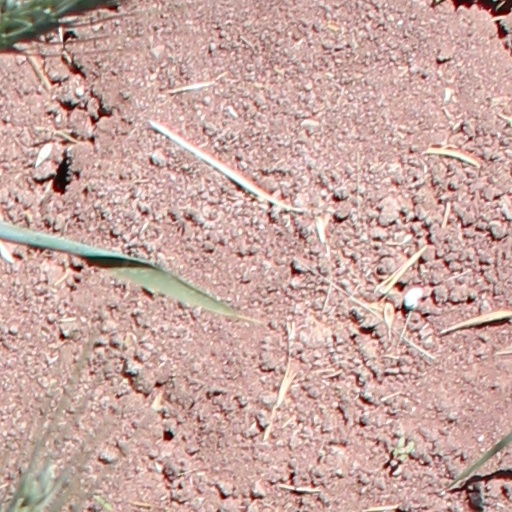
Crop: wheat